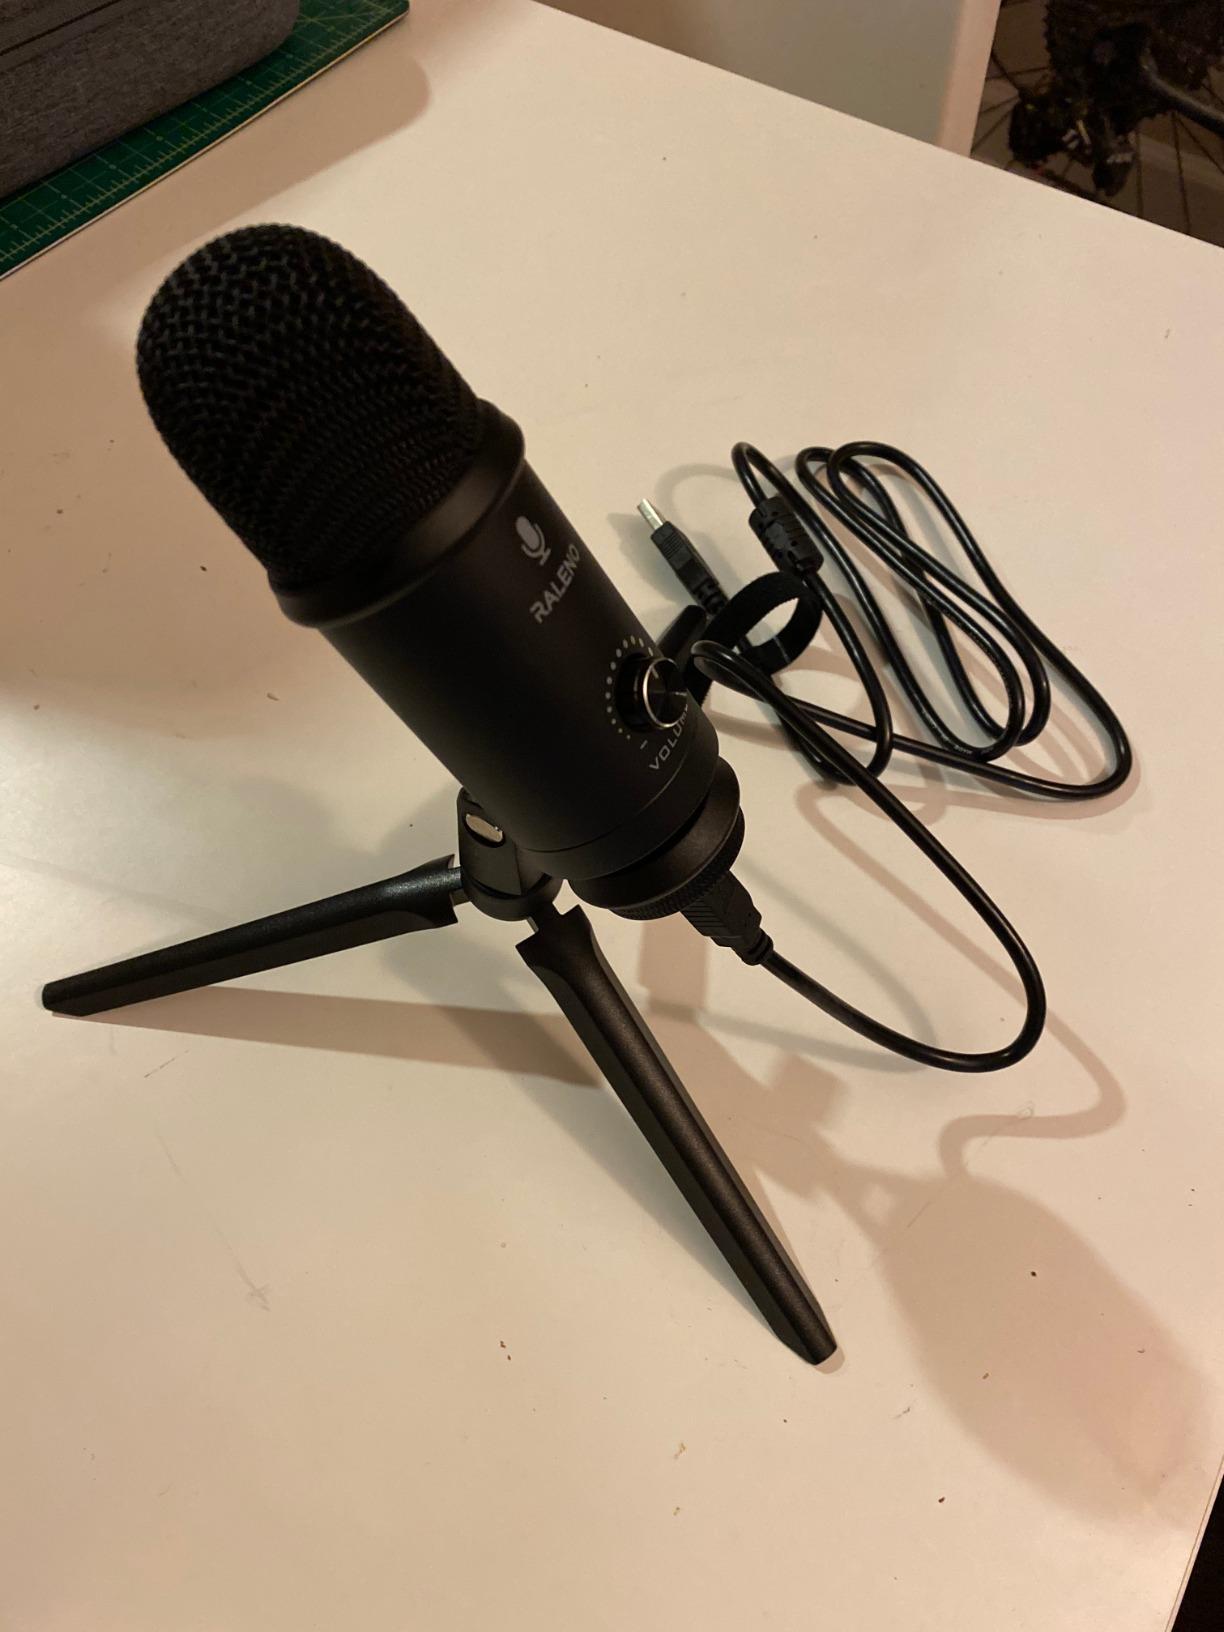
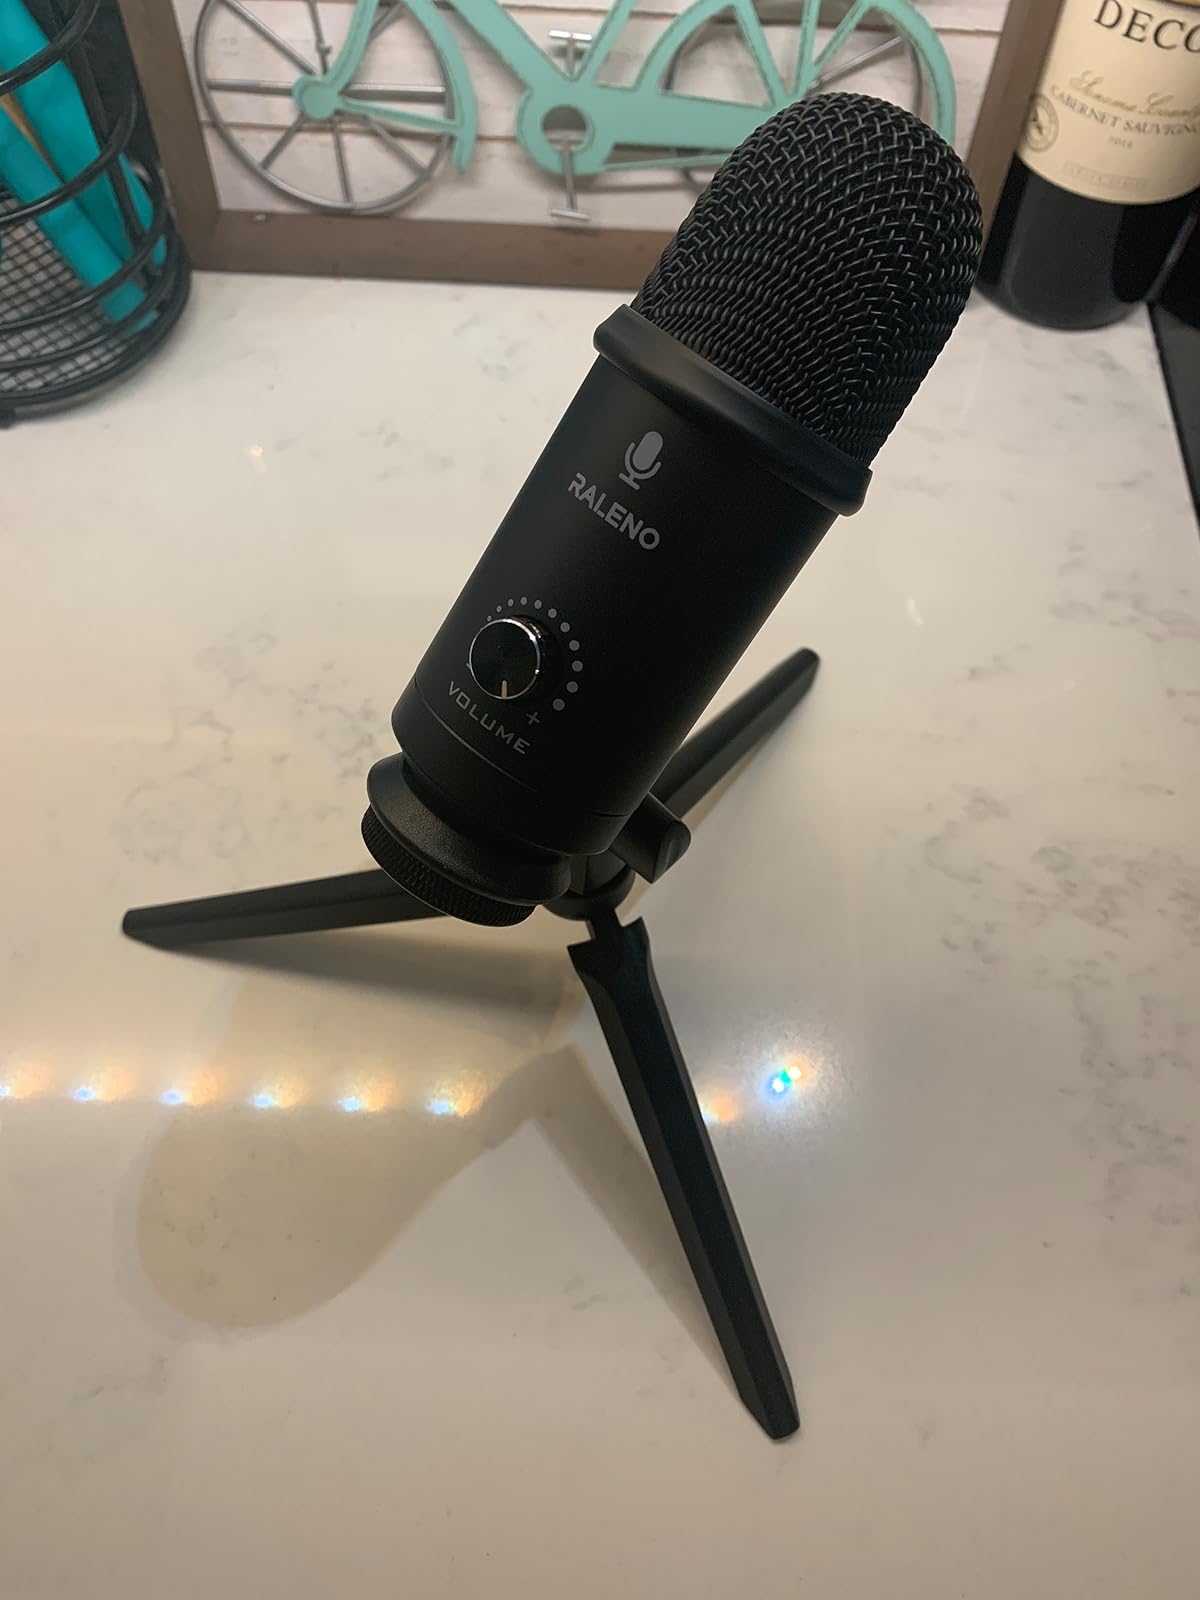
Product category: microphone
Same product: yes